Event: Nepal Earthquake
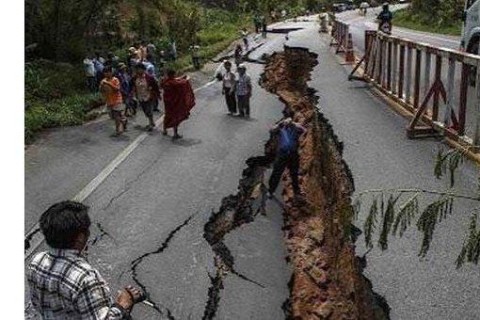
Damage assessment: damage